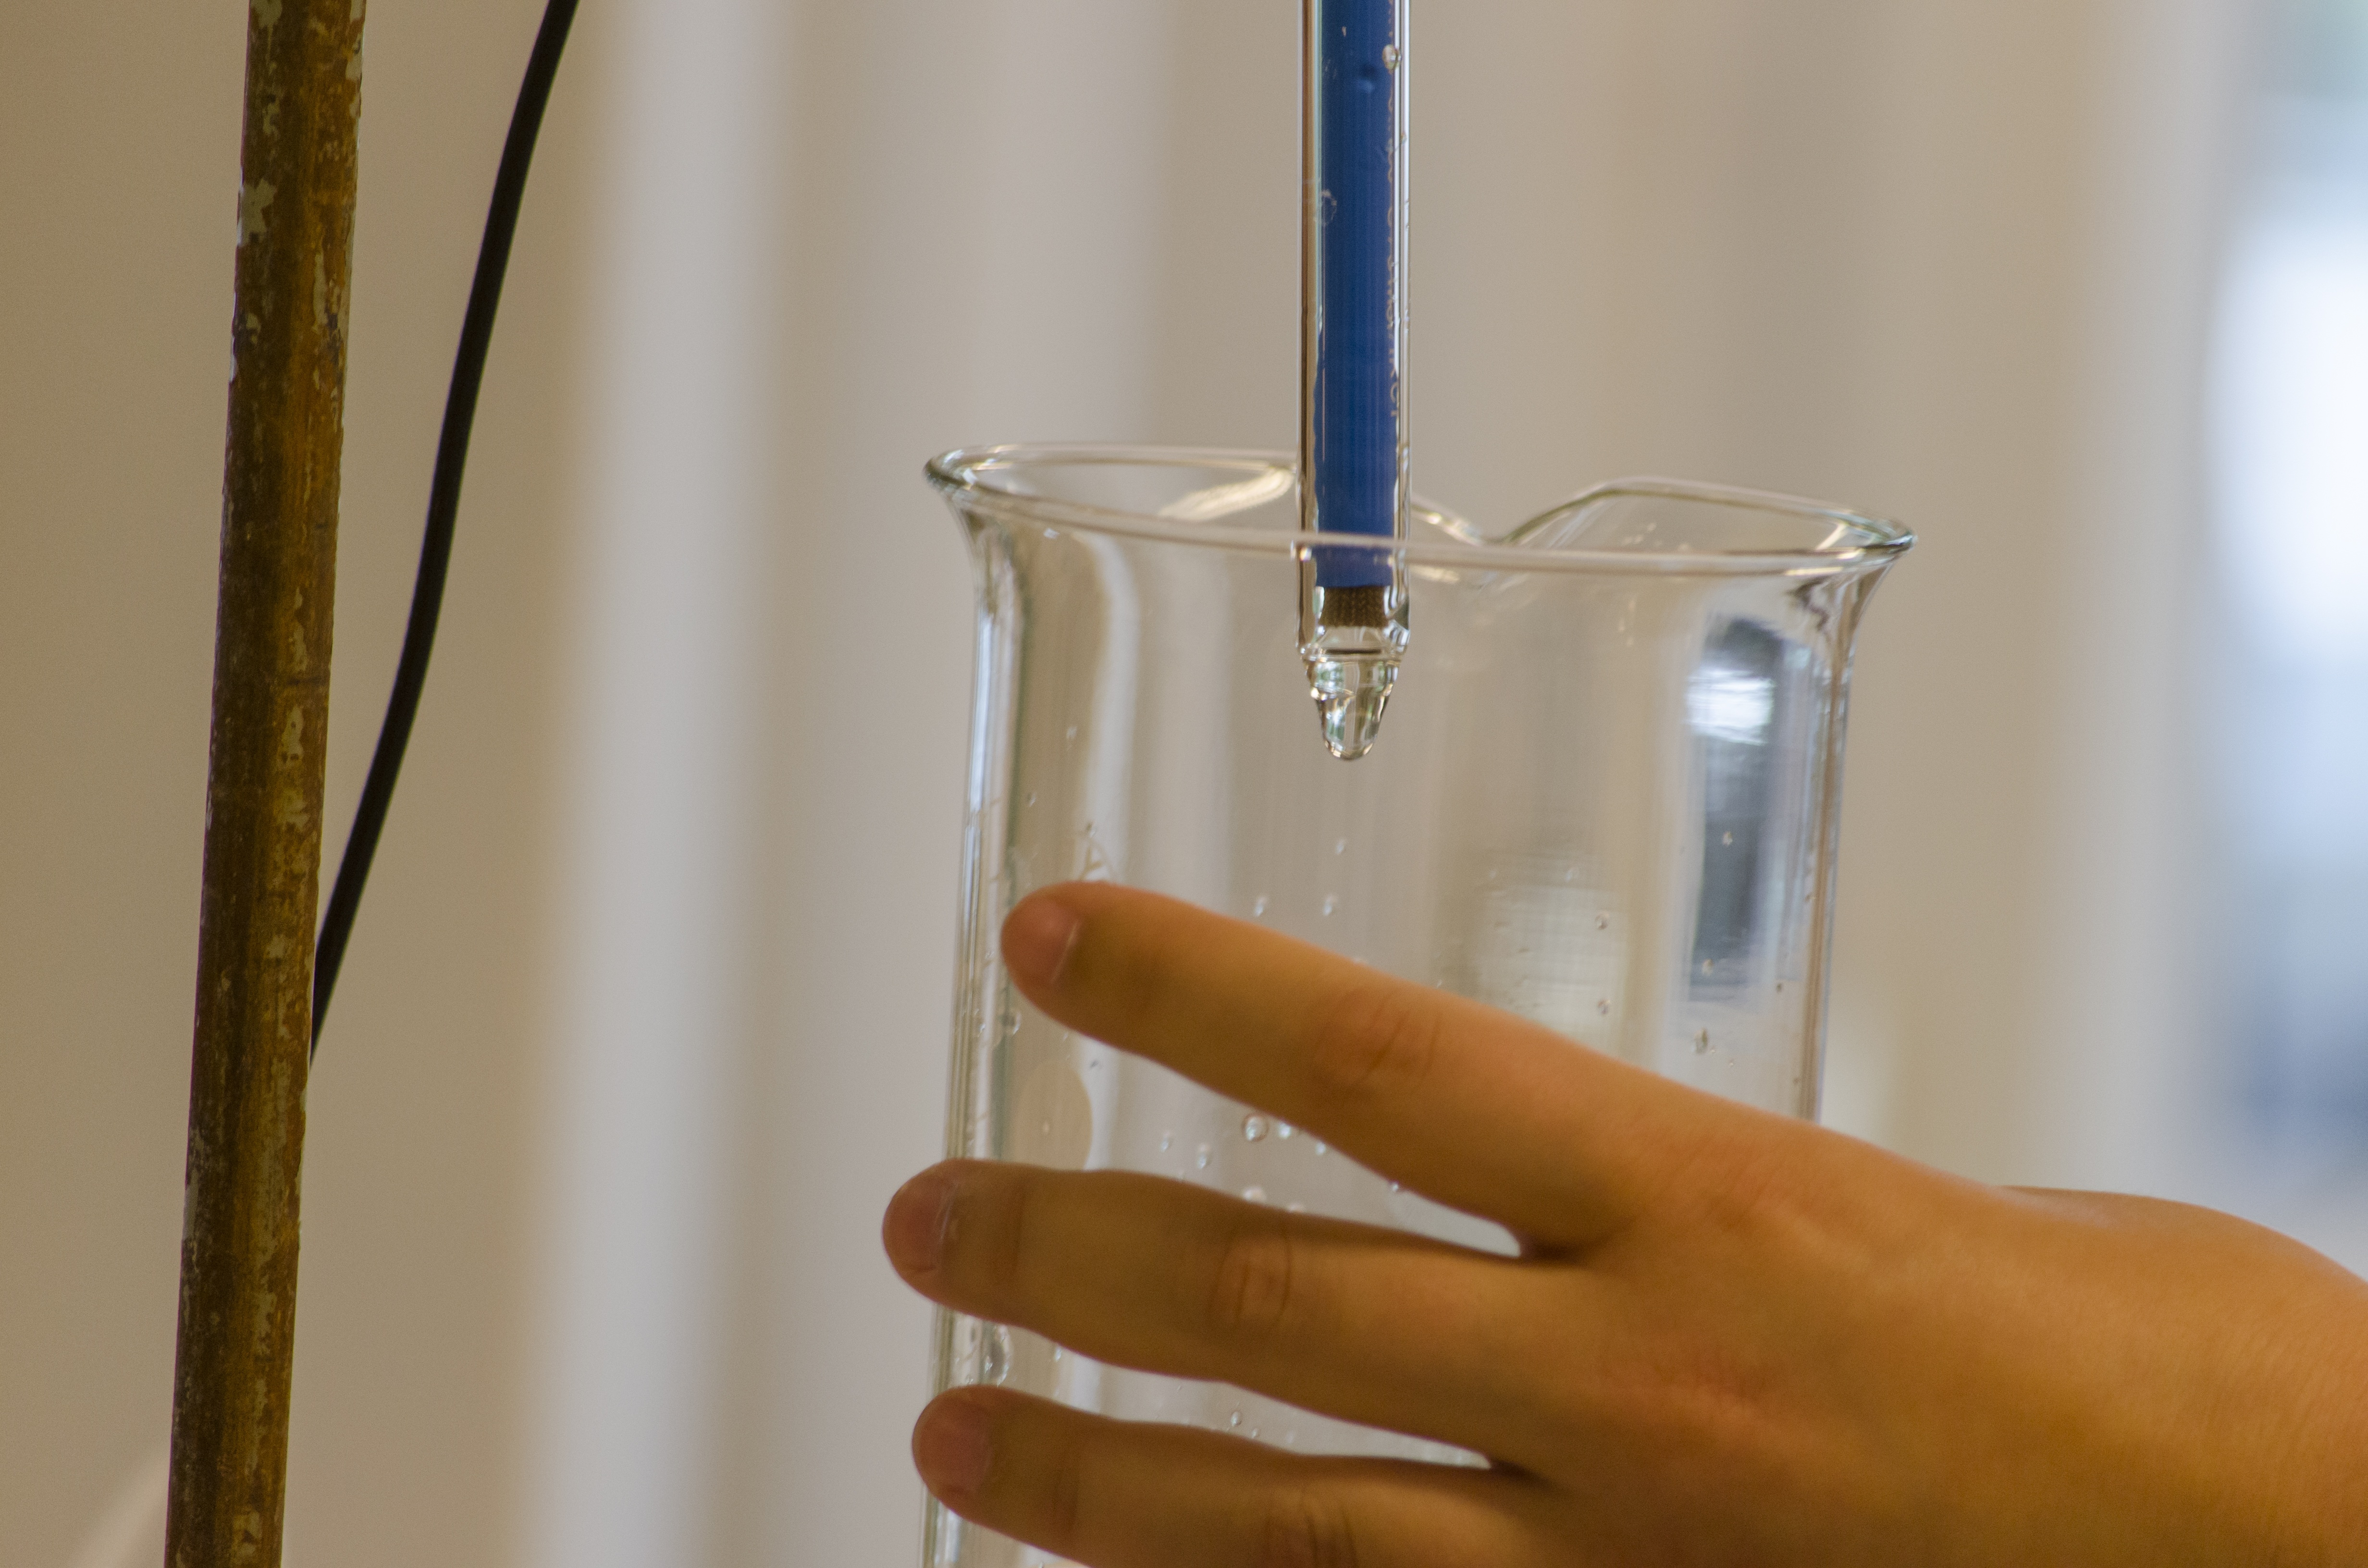
hand, glass, candle, lighting, laboratory, test, in vitro